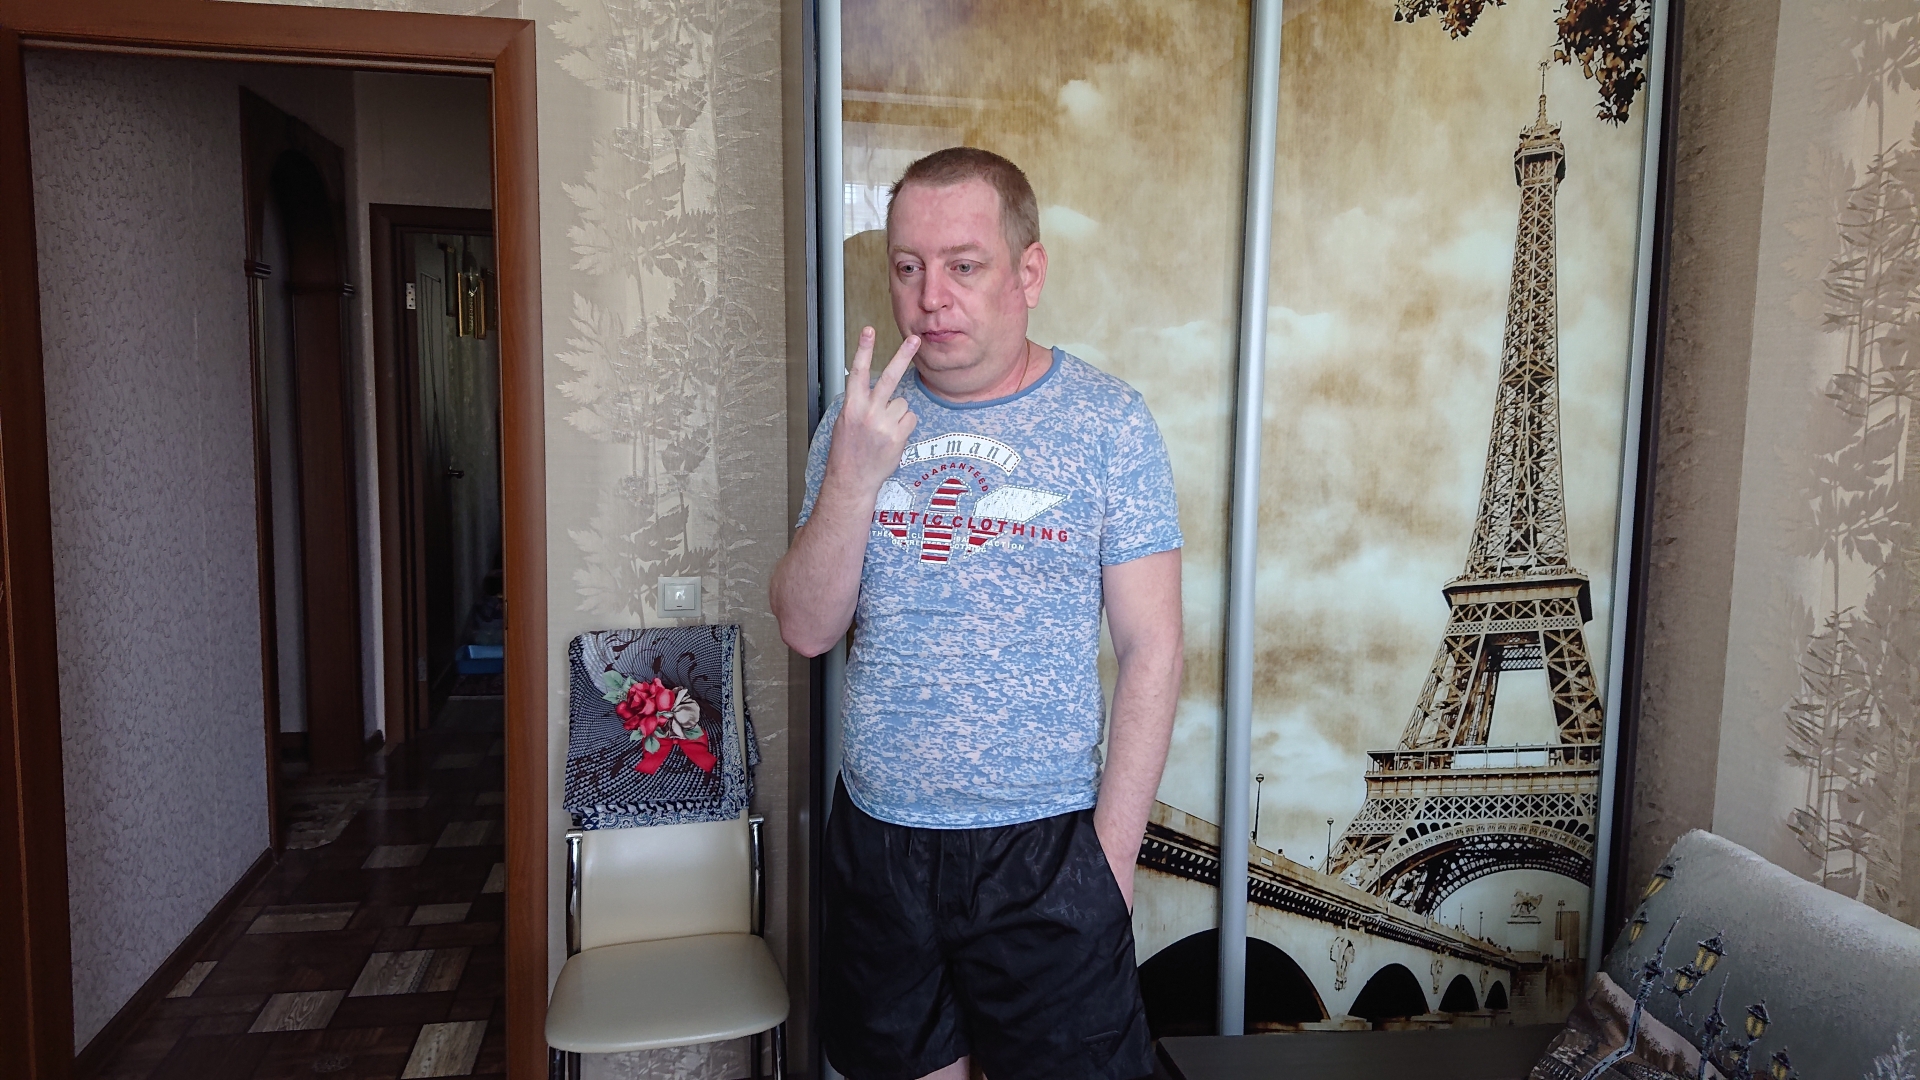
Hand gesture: peace_inverted